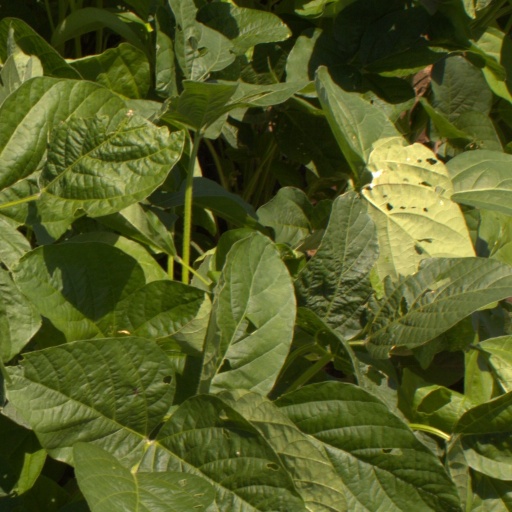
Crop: soybean